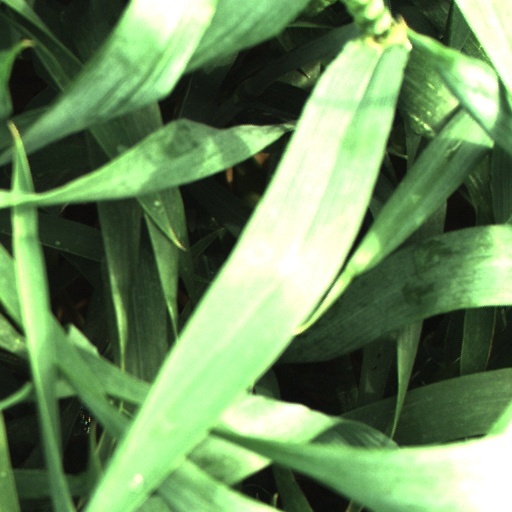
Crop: wheat